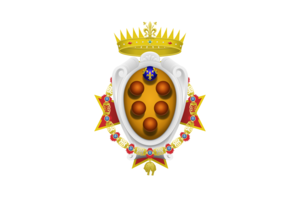
La guerre de succession de Montferrat est un conflit qui se déroula de 1613 à 1617. Elle opposa le duché de Savoie à l'Espagne et au duché de Mantoue après la mort, en décembre 1612, de François, duc de Mantoue, sans enfant mâle.
L'ordre sacré et militaire de Saint-Étienne, pape et martyr est un ordre religieux chevaleresque d'origine pontificale, avec une double personnalité juridique, qui est canonique et civile. Il est décerné par la maison grand-ducale de Toscane, tout comme l'ordre de Saint-Joseph et l'ordre du mérite civil et militaire.